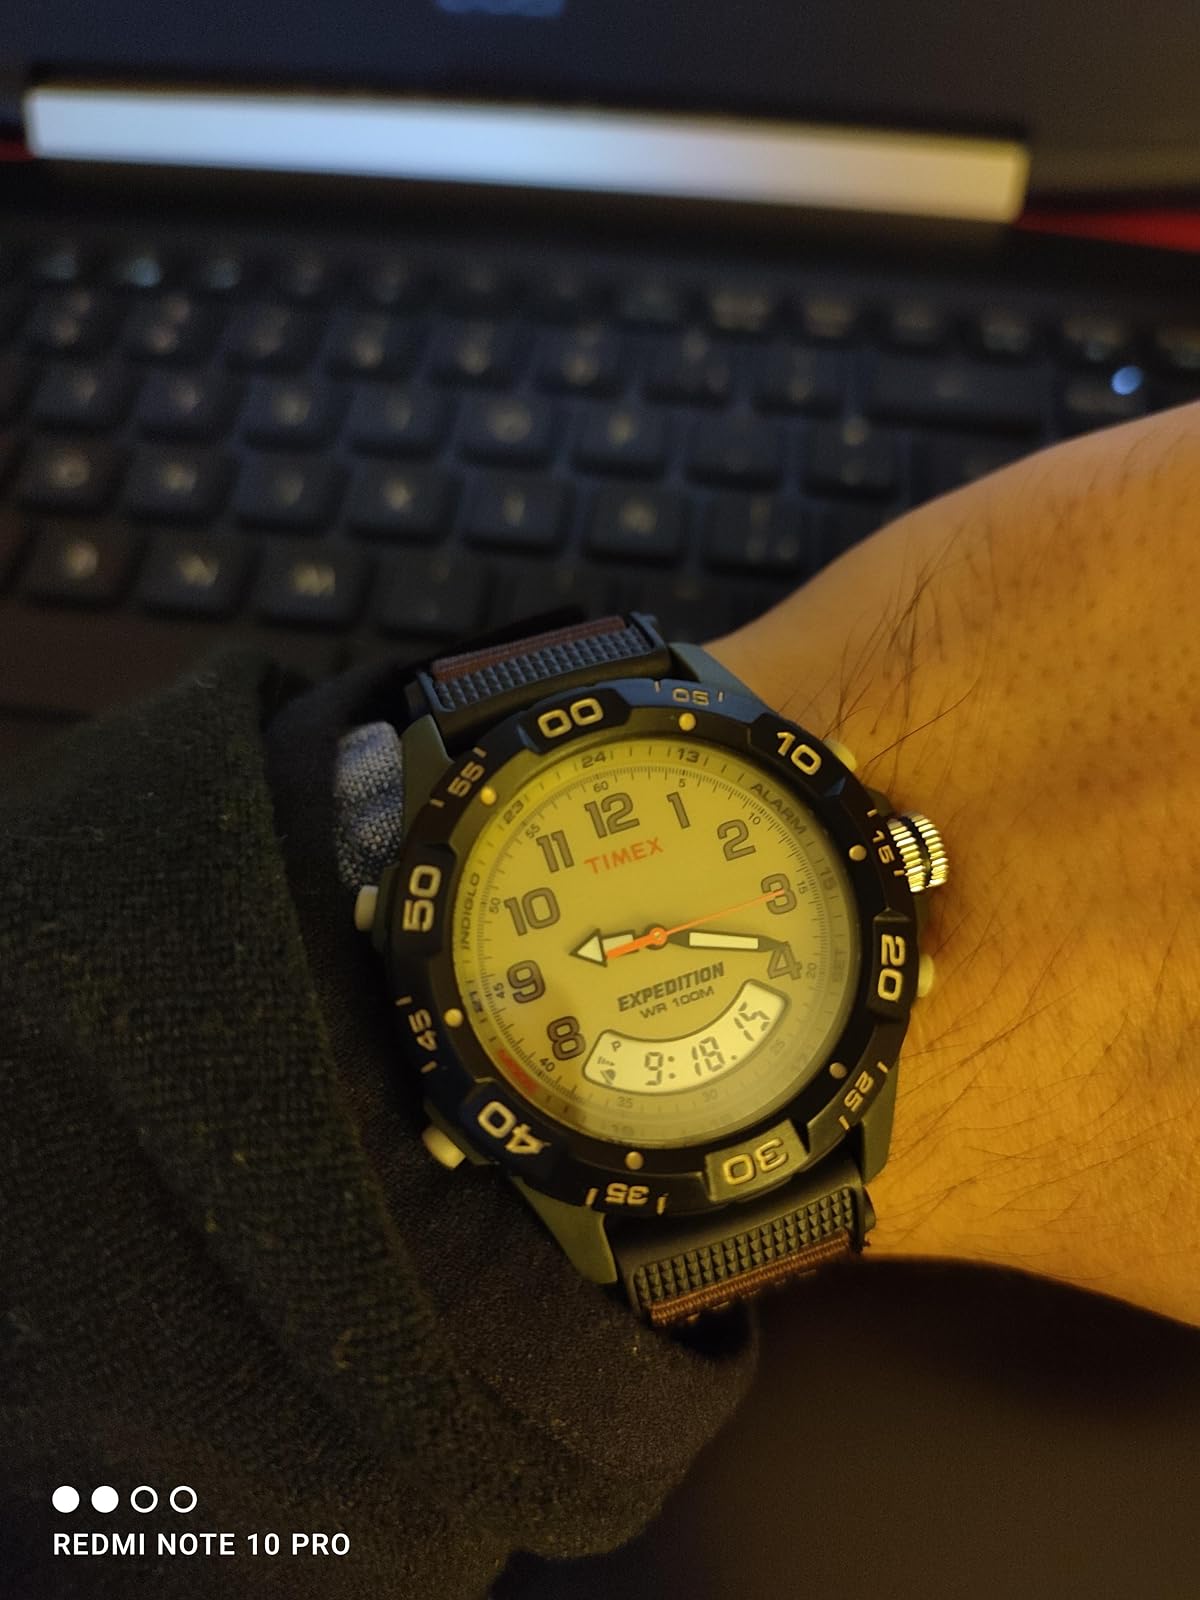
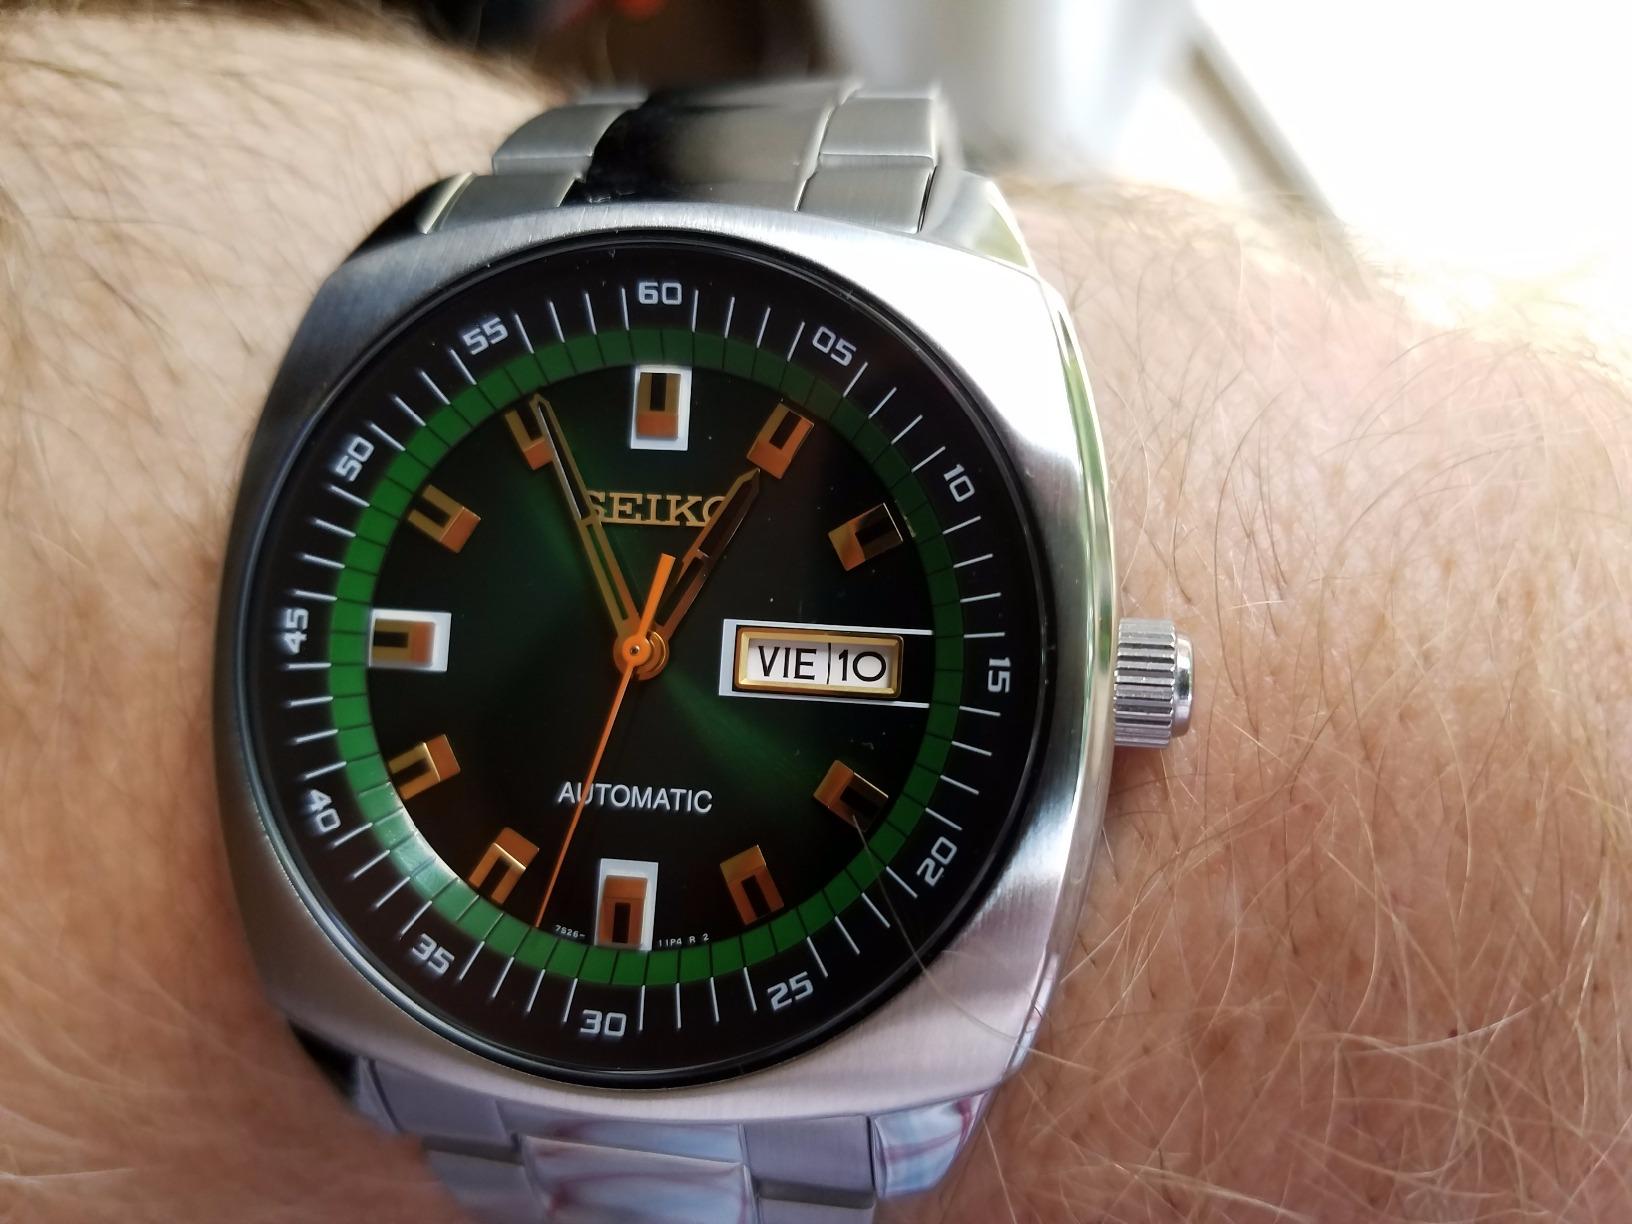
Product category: accessories_watch
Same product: no